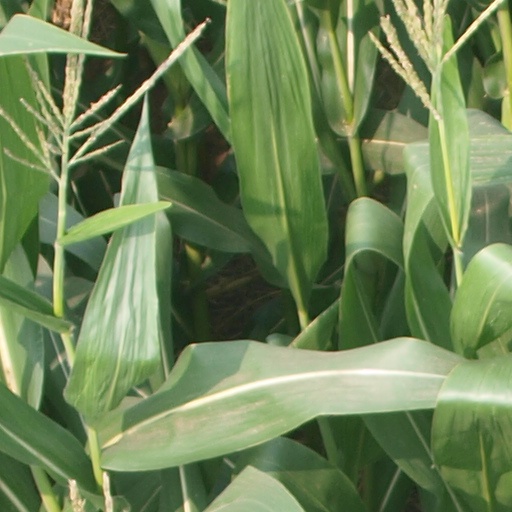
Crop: maize; corn